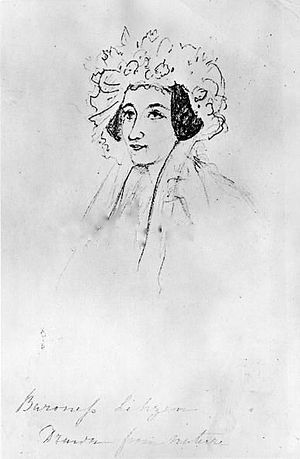
Louise Lehzen
Tegning af Baronesse Louise Lehzen (1784-1870), guvernante og senere rådgiver og selskabsdame for dronning Victoria af Storbritannien. Tegnet efter portræt af Victoria før hendes dronningekroning  den 1. januar 1835.
Johanna Clara Louise Lehze var en tysk baronesse, som var guvernante og senere rådgiver og selskabsdame for dronning Victoria af Storbritannien.